Hedeby 1

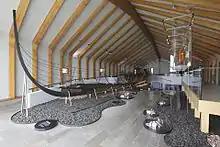
The Hedeby 1 ship at the Hedeby Viking Museum in Busdorf, Germany

It was one of three ships that were pulled up from the harbor of Hedeby with the initial discovery of the ship being in 1953 when a diving team recovered timbers from the floor of the harbor. Excavation would not continue until 1979 when a group of archaeologists under the direction of Ole-Crumlin Pedersen picked up the project and finished the excavation. To do so the team built a temporary dam around the site and pumped the water out from around the site. To dig up the items without both injuring the items and themselves a system of beams and planks were used to cross the bottom of the harbor's floor. This excavation proved much more successful finding parts of the keel (a structural beam that runs down the middle the length of the boat) as well as parts of the frame of the port side and floor of the ship all of which showed ample signs of having been burnt.